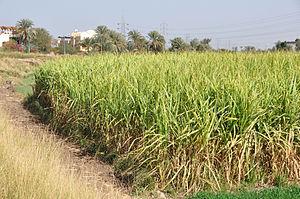
Champ de canne à sucre, à Qurna (Rive occidentale du Nil, près de Louxor, Egypte)